Deepwater Horizon oil spill response

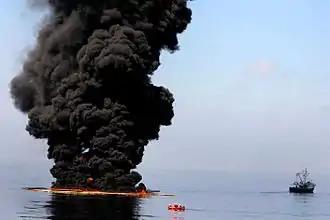
Dark clouds of smoke and fire emerge as oil burns during a controlled fire in the Gulf of Mexico, 6 May 2010.

Environmental scientists say the "dispersants, which can cause genetic mutations and cancer, add to the toxicity of a spill, and expose sea turtles and bluefin tuna to an even greater risk than crude alone. The dangers are even greater for dispersants poured into the source of a spill, where they are picked up by the current and washed into the Gulf".